Hayes Theater

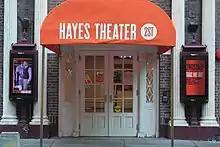
Side view of entrance

By early 1915, the small capacity of the Little had restricted Ames's ability to profit from the venue, even though Ames charged a relatively affordable $2.50 per seat. That March, "The New York Times" reported that Ames was planning to increase the capacity to 1,000 seats by adding a balcony, enlarging the auditorium, and replacing the stage. Two months later, Ames leased the dwelling at 244 West 44th Street for the possible enlargement of the theater. The "New-York Tribune" lamented that the city would "lose its gem among playhouses" with the planned enlargement. A "Billboard" magazine article that July indicated that the theater would receive a 200-seat balcony, increasing the capacity only to 500 seats. Ames hired Herbert J. Krapp in 1917 to remodel the theater with a balcony. Krapp kept the box office, the lobby, and the auditorium ceiling in their original condition. He removed the wainscoting and wall coverings, since these did not conform to New York City building regulations for larger venues, and added Adam-style decorations in their place.